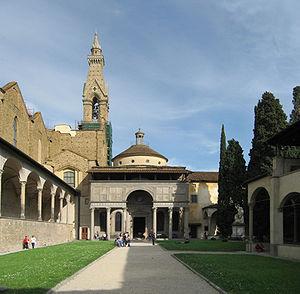
La chapelle des Pazzi est une chapelle située dans le premier cloître de la basilique Santa Croce à Florence en Italie, une des œuvres architecturales de la Renaissance de Filippo Brunelleschi qu'il laissa inachevée.